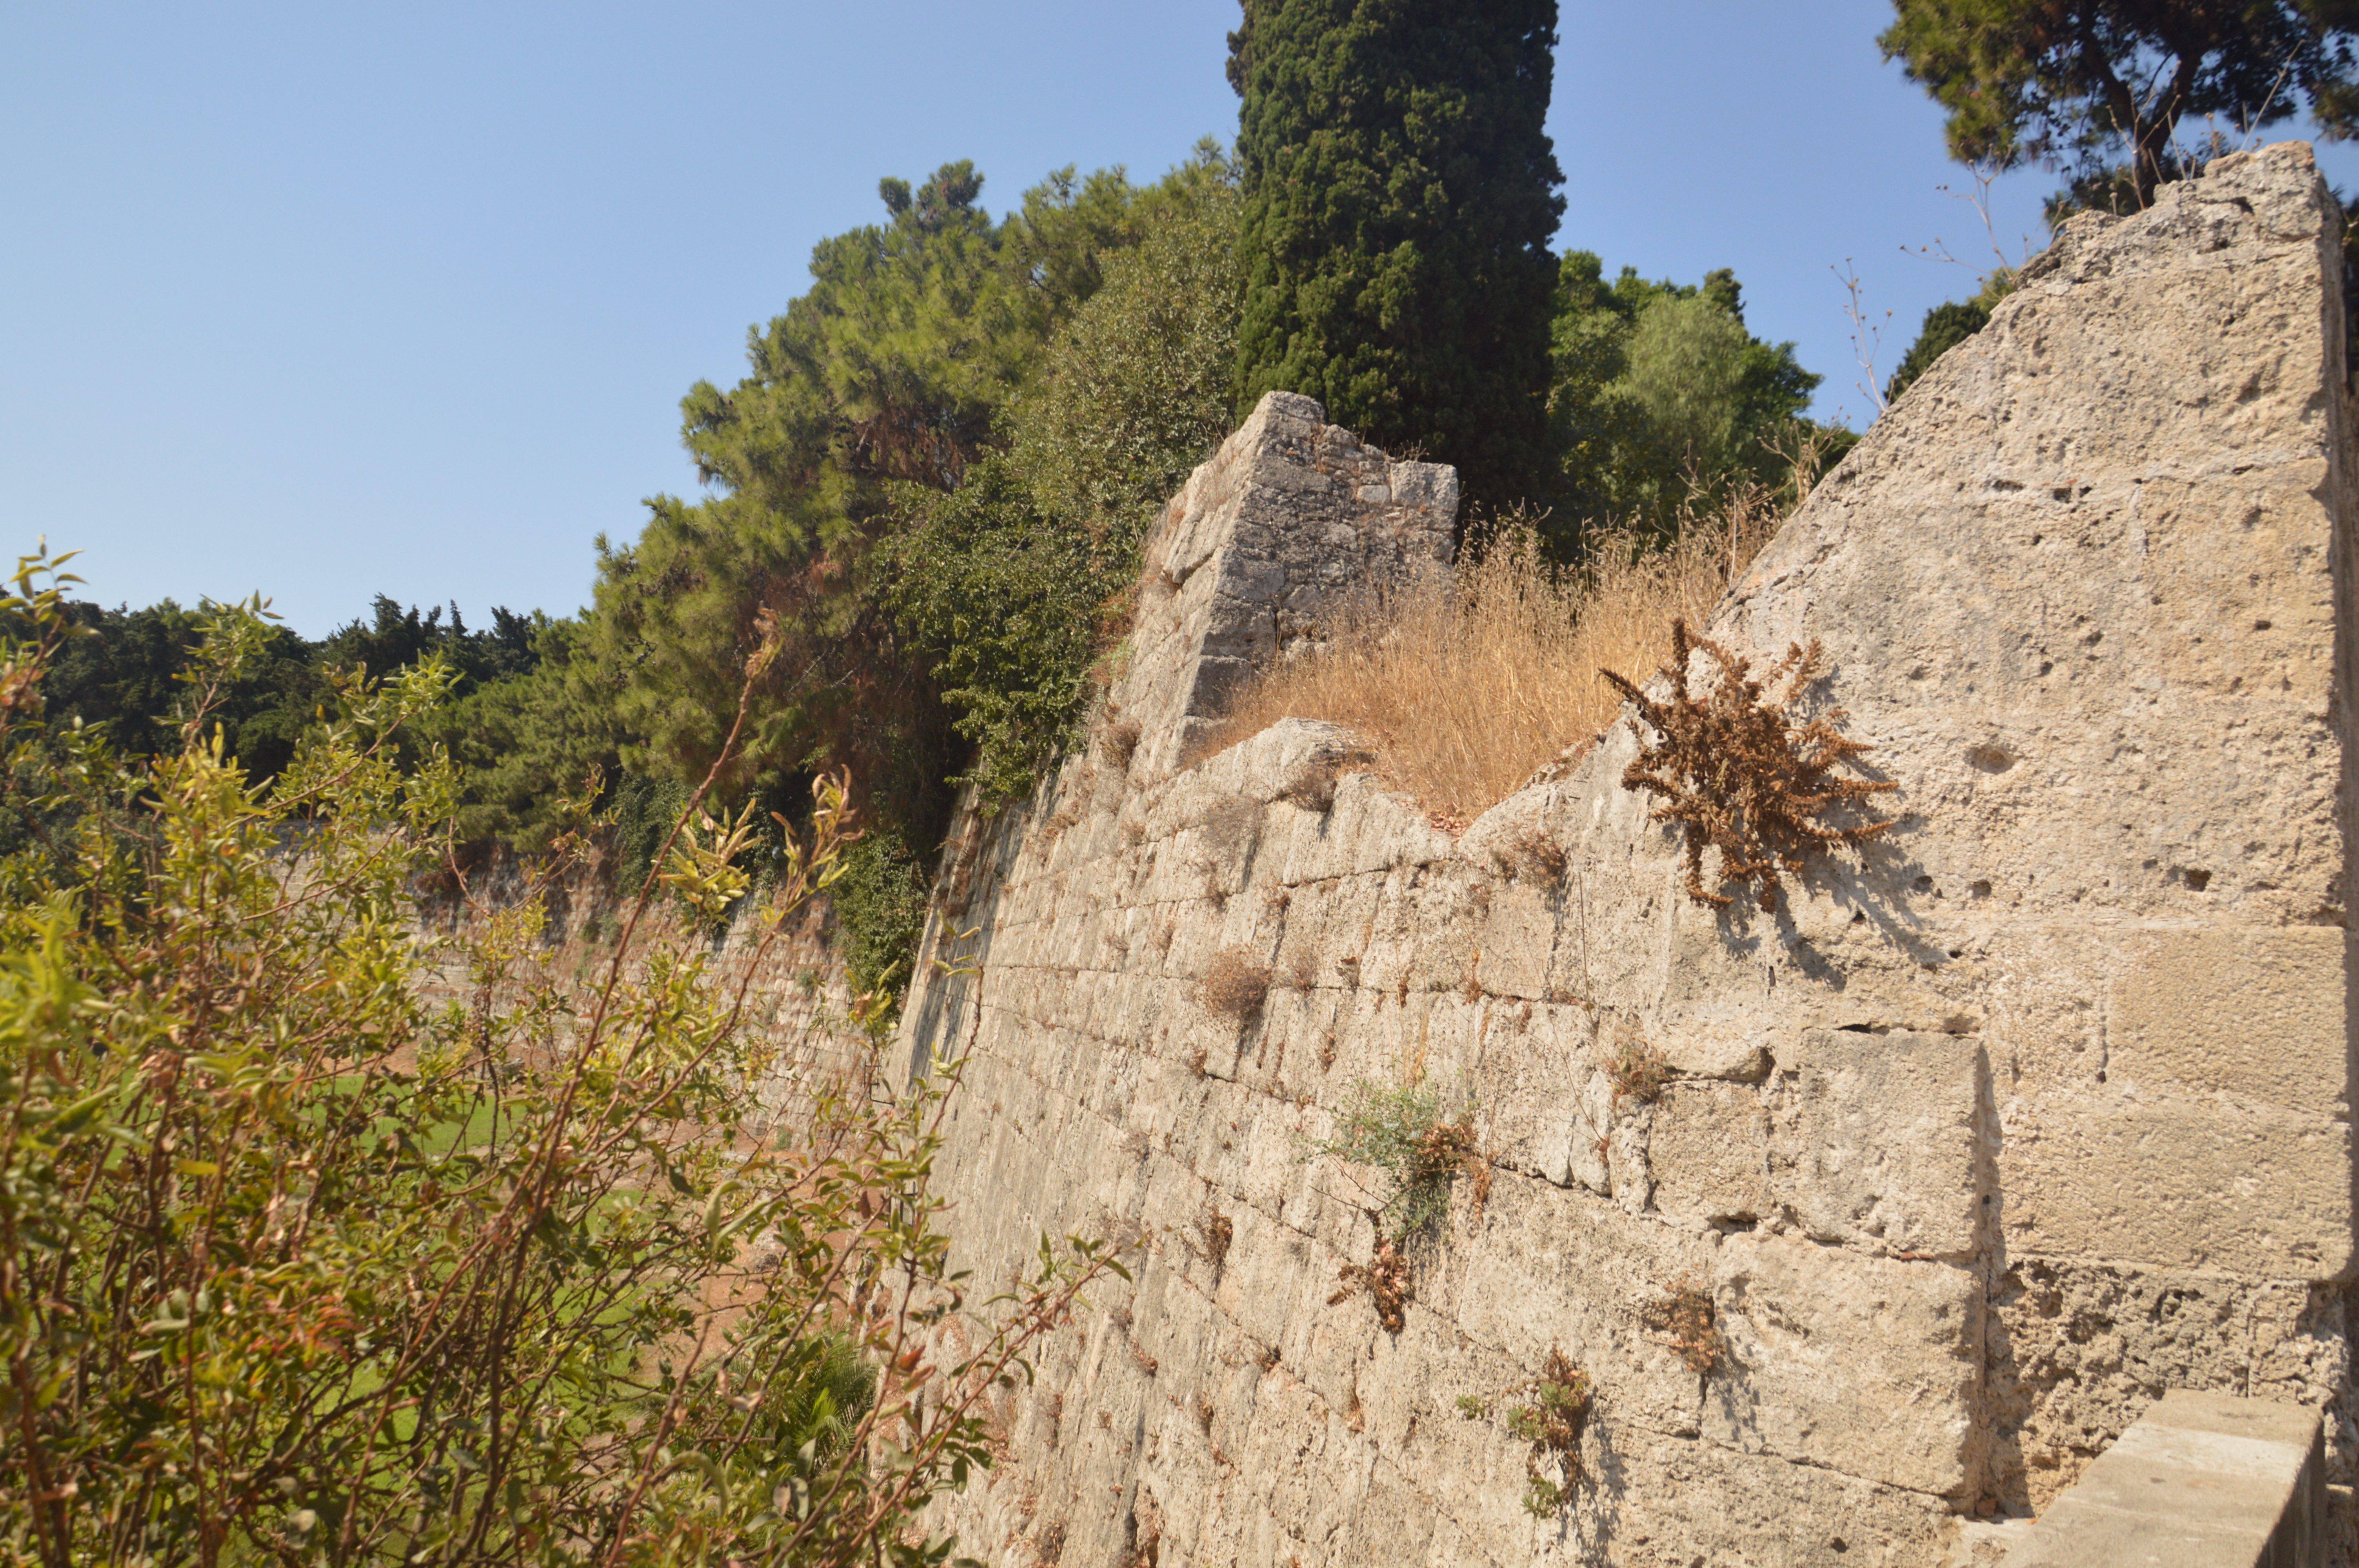
travel, medieval, old, island, town, historic, greek, architecture, europe, rhodos, vacation, greece, rodos, tourist, summer, building, rhodes, ancient, landmark, street, tourism, stone, people, editorial, unesco, city, market, heritage, mediterranean, knights, plant, sky, plant community, tree, bedrock, terrain, landscape, formation, outcrop, geological phenomenon, grass, archaeological site, escarpment, soil, badlands, stone wall, shrub, natural landscape, klippe, rock, fault, erosion, ancient history, castle, shrubland, history, chaparral, cliff, hill, ruins, village, limestone, historic site, batholith, subshrub, intrusion